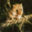
Label: mouse